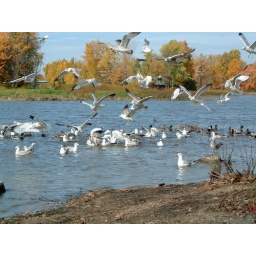
Birds on the river in front of the house